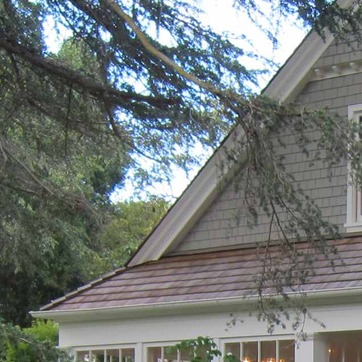
Material: sky